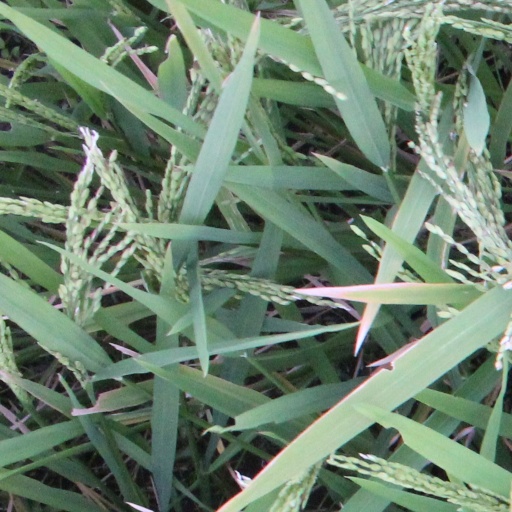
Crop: rice